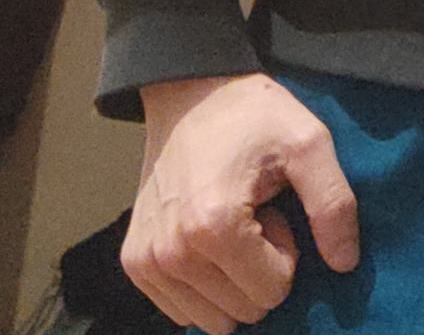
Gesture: no_gesture